Barré (automobile)

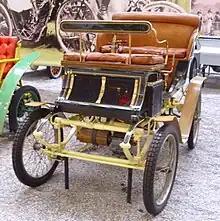

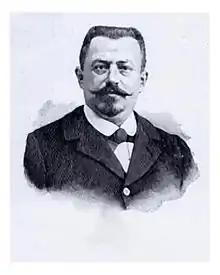
Gaston Barré in 1899

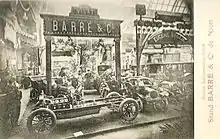
Salon de l'automobile de Paris 1906

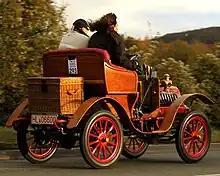
Barré 6HP Two-seater 1903

Barré was born in Cholet on 25 June 1864, but in 1888 relocated to nearby Parthenay, where he worked as a gunsmith. Six years later he moved again, establishing himself in 1894 at Niort in the rue Ricard Il, as a manufacturer and renter of cycles. France was in the middle of a massive cycling boom, and business was good. Barré relocated his business several times, but now always staying in Niort. As he amassed his fortune he decided that the future lay not with cycles but with the automobile.